Tienerklanken

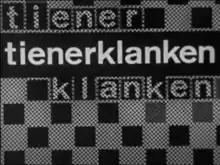
Title screen

Tienerklanken (English: "Teen Sounds") was a Belgian Dutch language pop music television programme. It was broadcast from 1963 to 1973, running on the Vlaamse Radio- en Televisieomroeporganisatie Belgian television network. It showcased European and American stars of the pop, rock and rhythm and blues genres, such as Jacques Brel, The Rolling Stones, Jimi Hendrix and Pink Floyd. The show also had segments dealing with controversial counterculture revolution topics, such as drugs and sex.